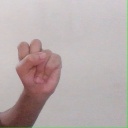
अक्षर: स